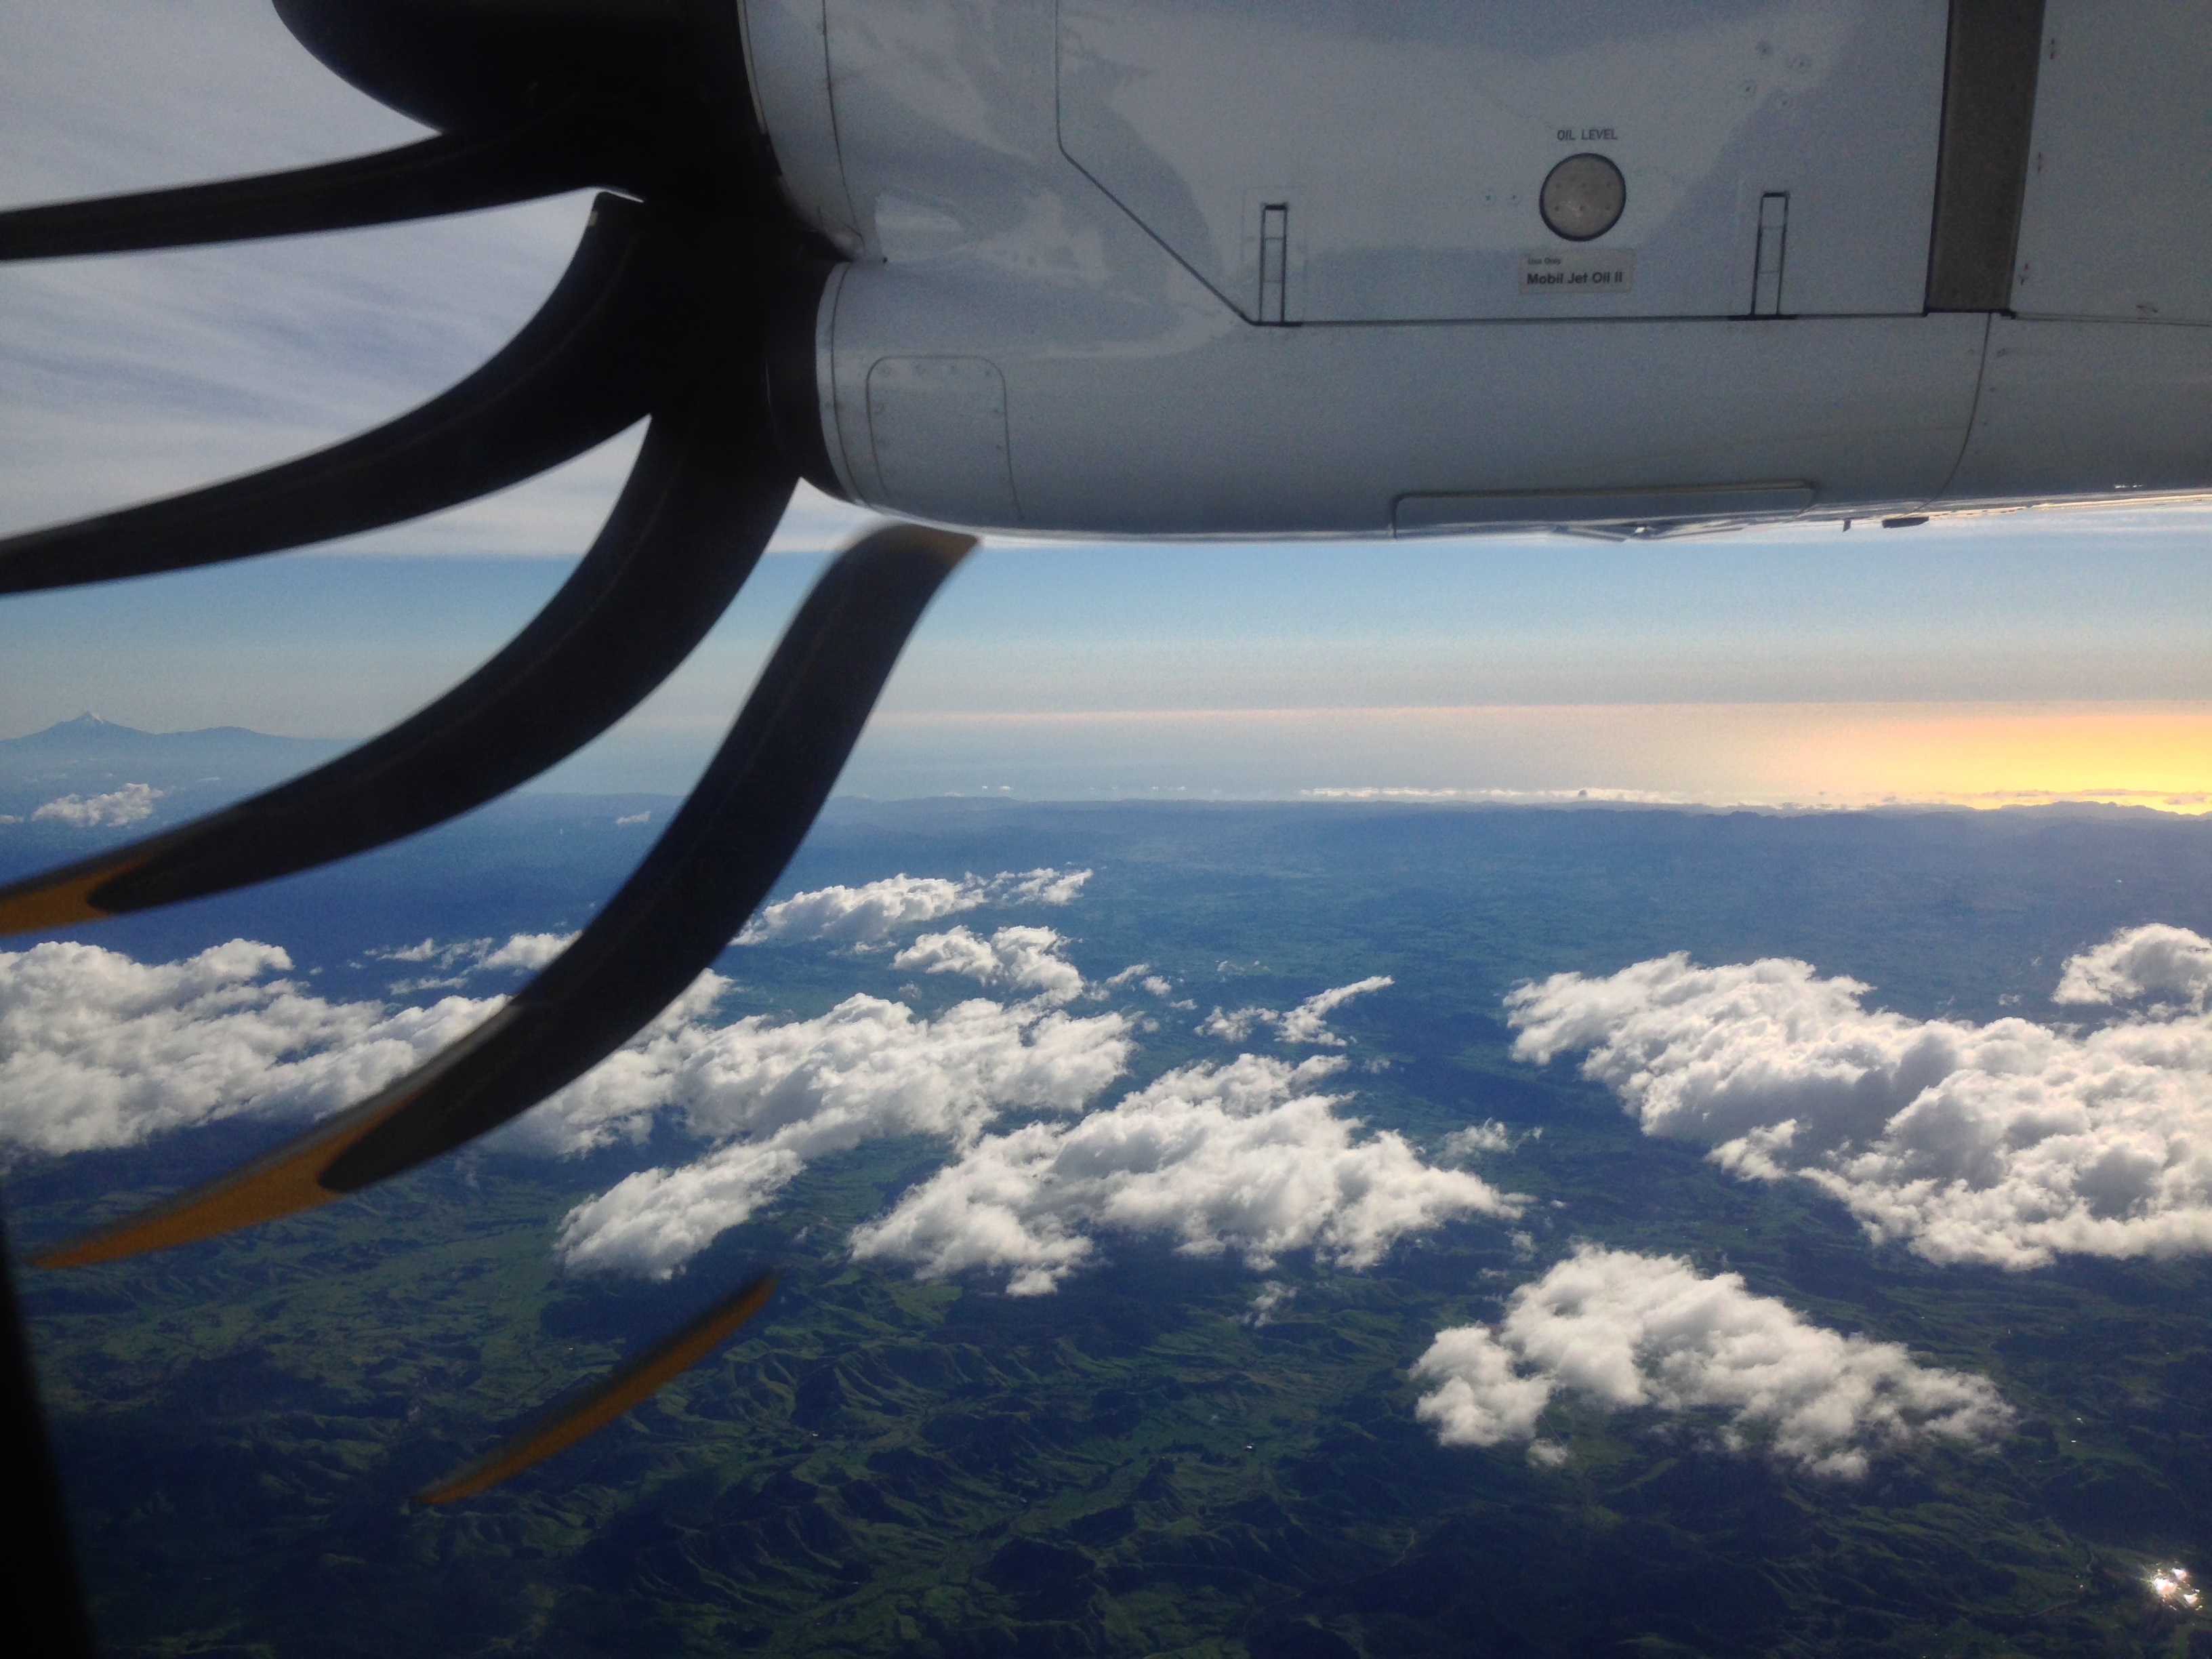
wing, sky, airplane, aircraft, vehicle, airline, aviation, flight, air travel, atmosphere of earth, aircraft engine